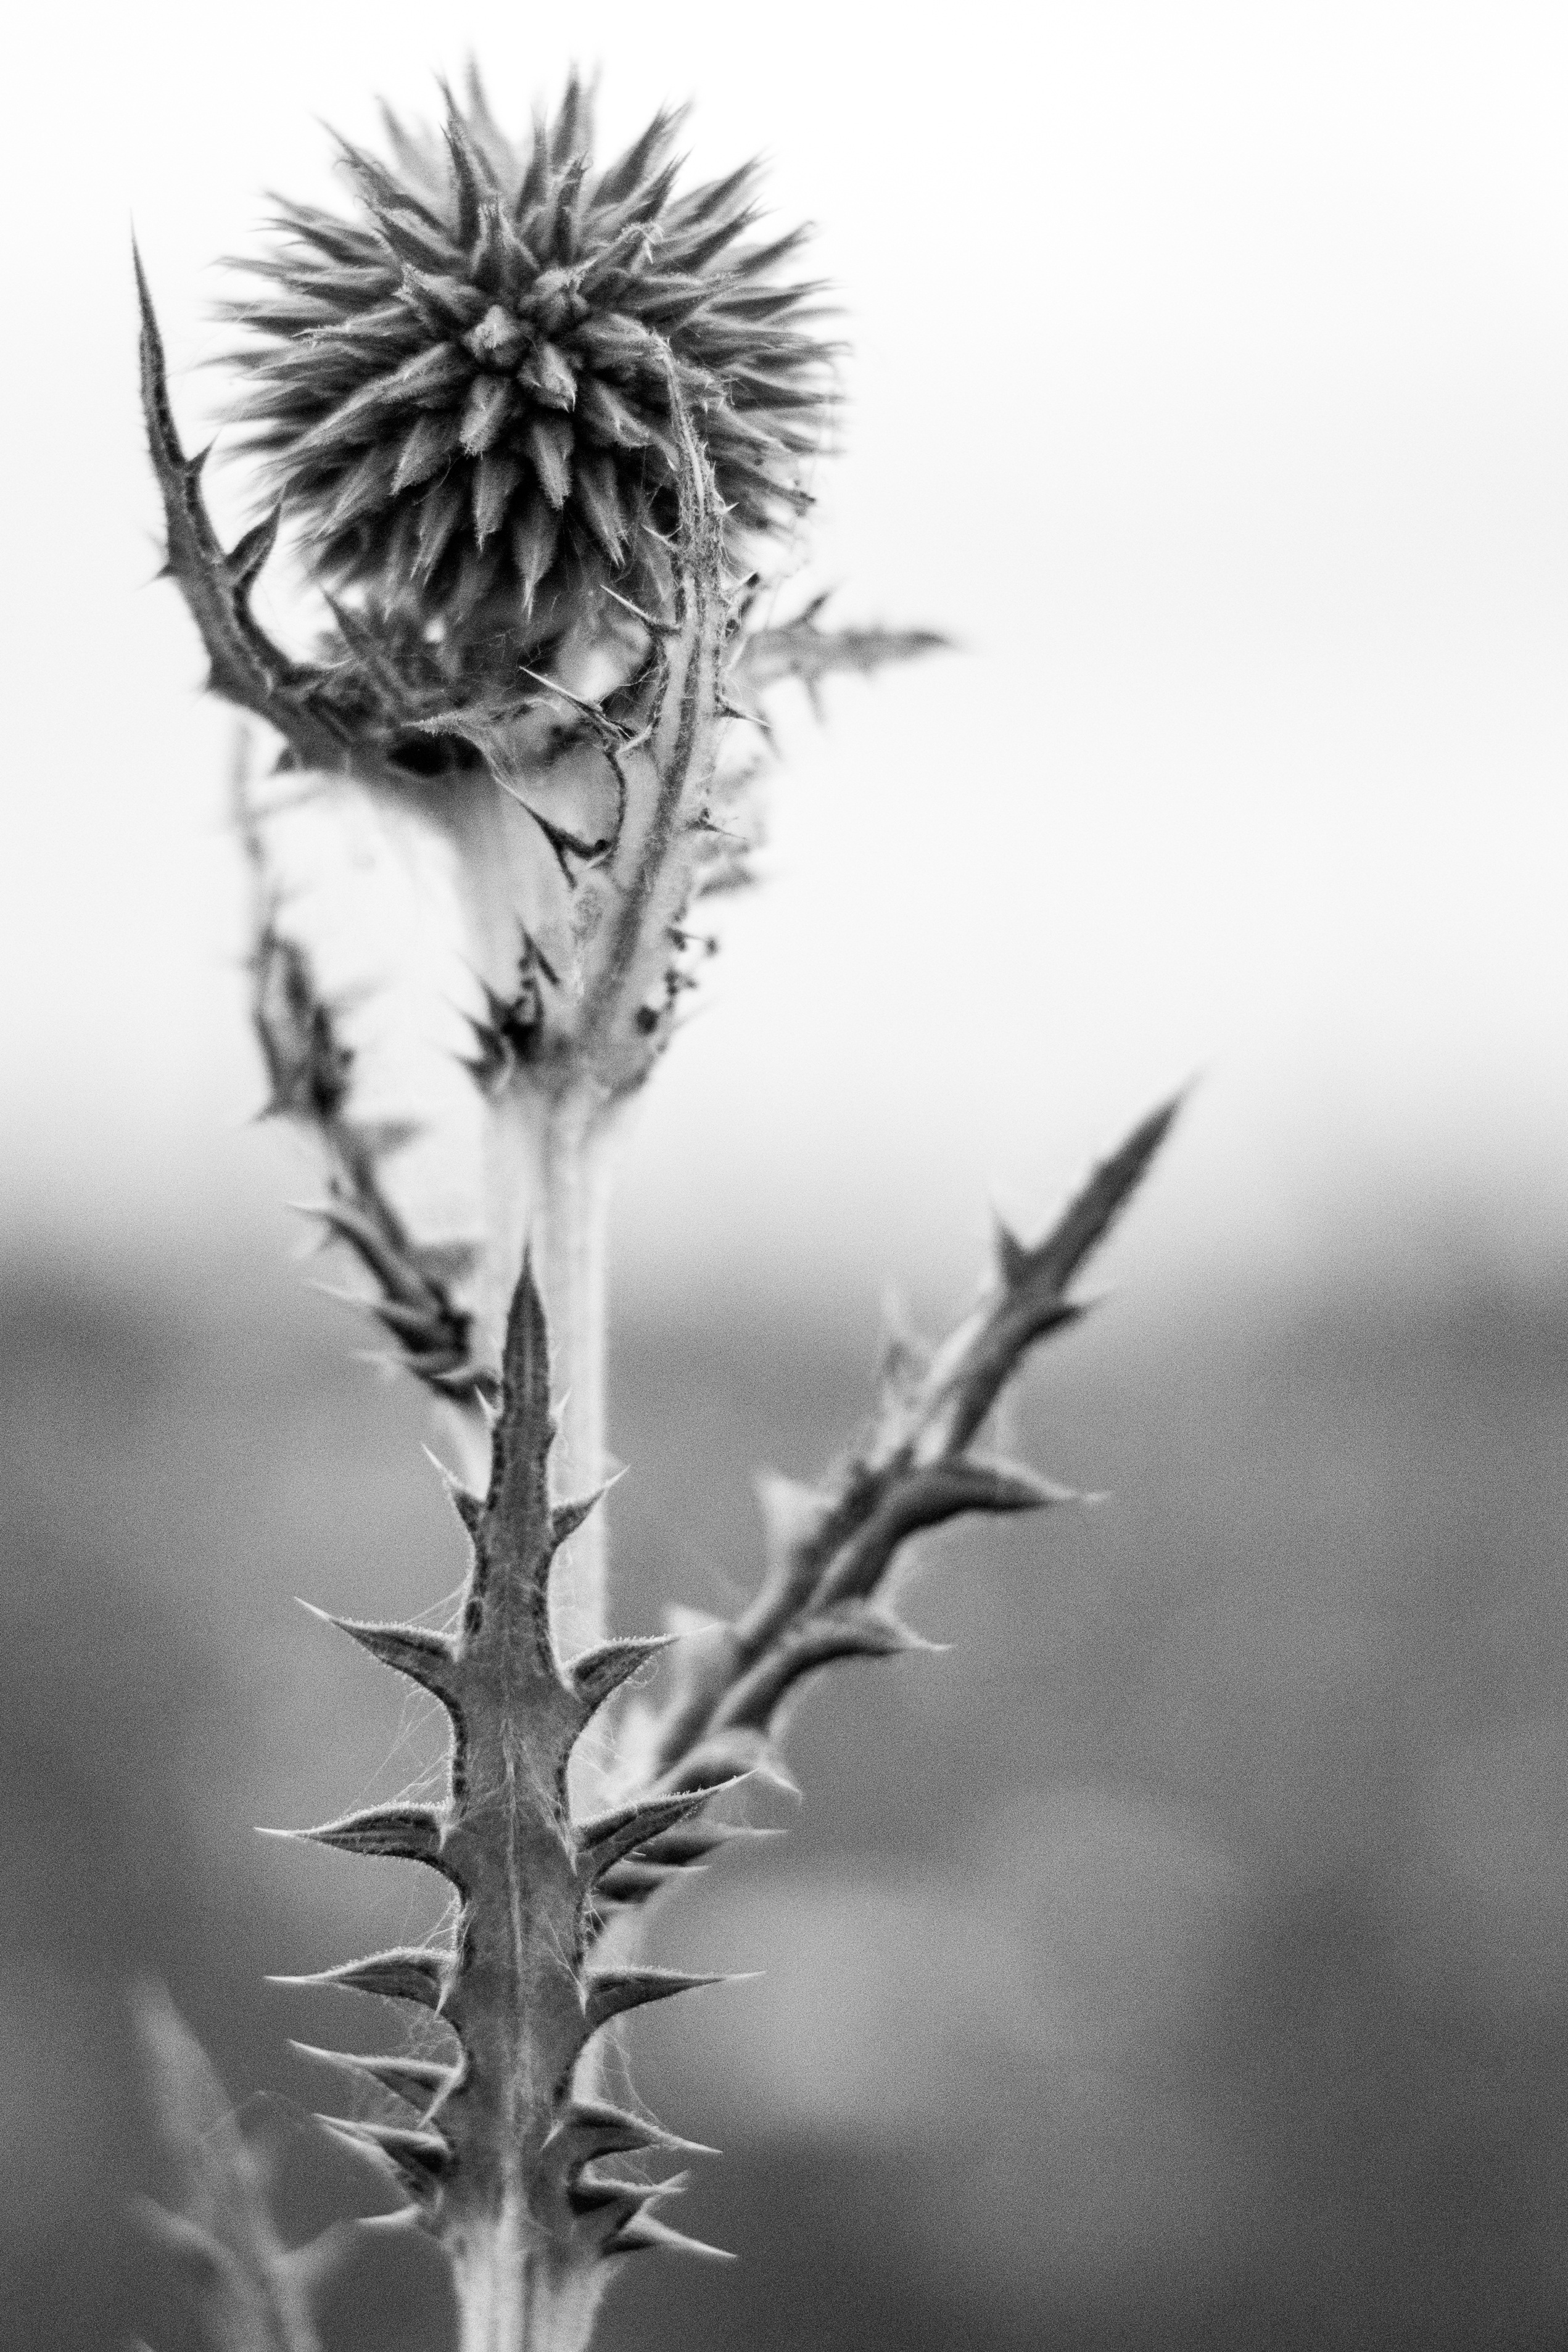
grass, branch, black and white, plant, photography, leaf, flower, botany, monochrome, flora, twig, close up, bw, needles, thistle, macro photography, barb, flowering plant, scratchy, daisy family, monochrome photography, grass family, plant stem, land plant, thorns spines and prickles